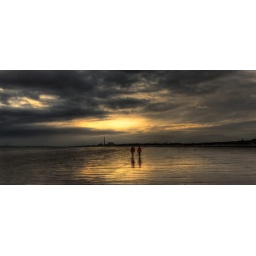
Lower Largo beach under a heavy sky in late December